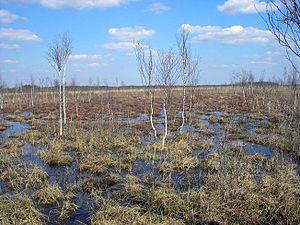
Cet article recense les zones humides d'Ukraine concernées par la convention de Ramsar.